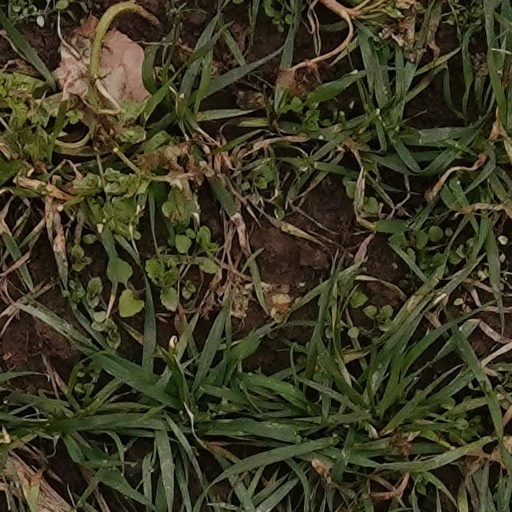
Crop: wheat